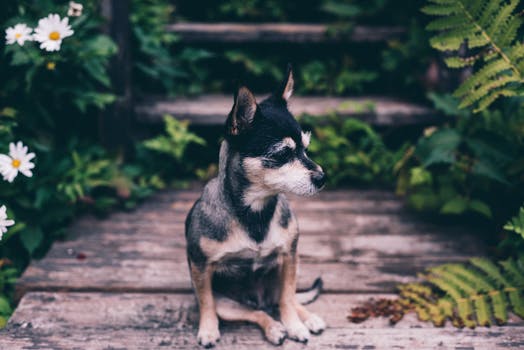
Label: No Watermark